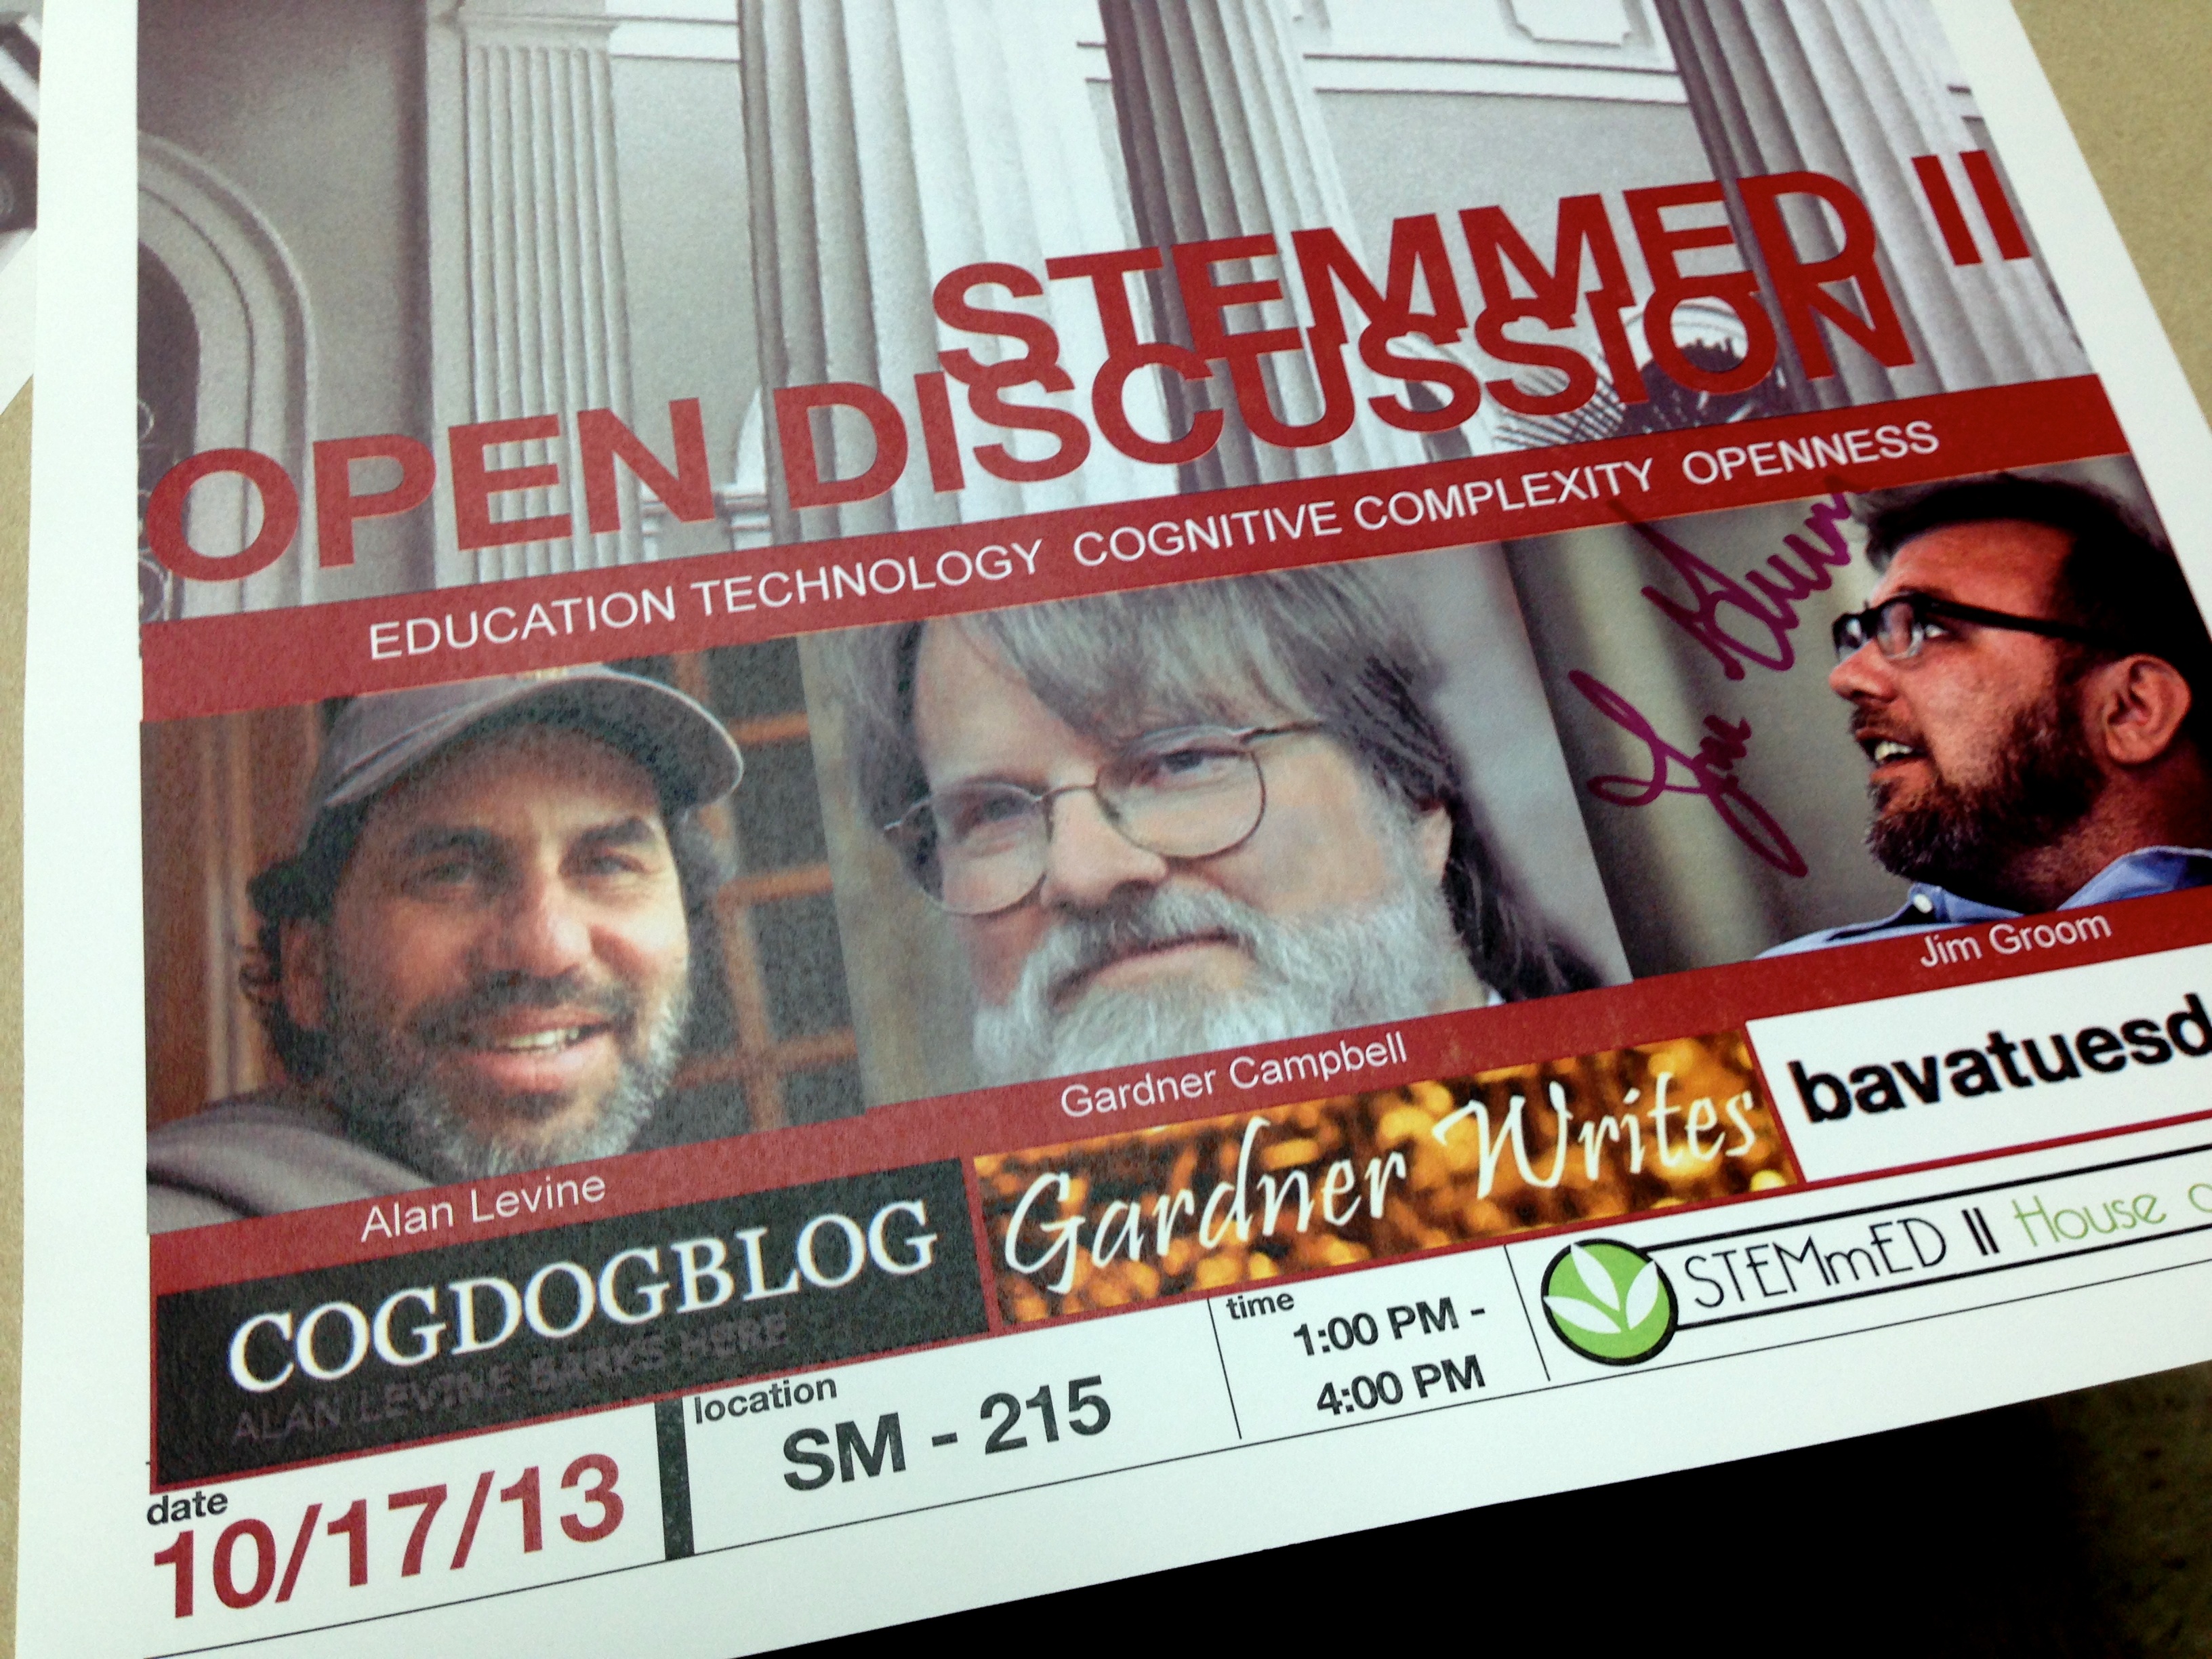
advertising, newspaper, cool image, poster, tabloid